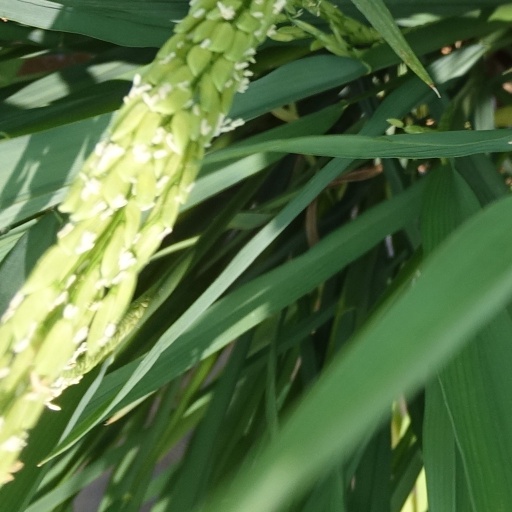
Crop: rice